Giuliano da Maiano

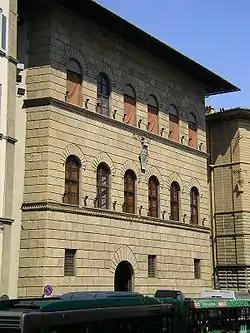
Palazzo Antinori.

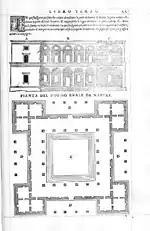
Plan of the Villa Poggio Reale

Giuliano da Maiano (1432–1490) was an Italian architect, intarsia-worker, and sculptor, the elder brother of Benedetto da Maiano, with whom he often collaborated.